Question: Please indicate a possible affordance area of the swing_tennis_racket that can be used for swinging
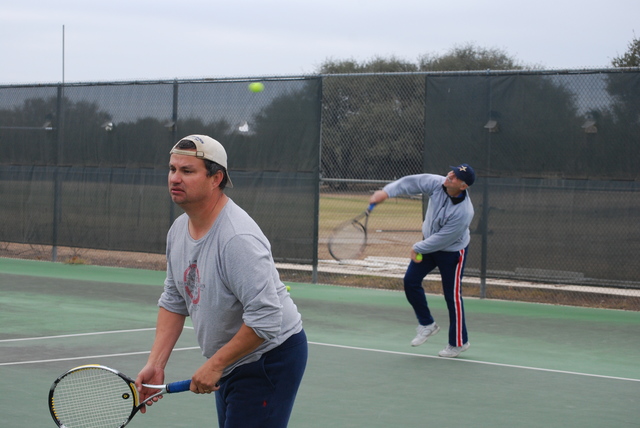
Answer: [359.473, 195.551, 378.448, 224.269]